List of active United States military watercraft

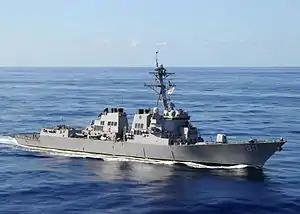
, U.S. Navy

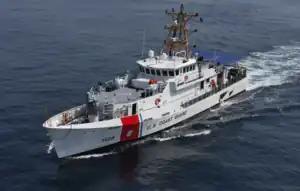
, a U.S. Coast Guard Sentinel-class cutter

The United States military has numerous types of watercraft, operated by the Navy, including Naval Special Warfare Command and Military Sealift Command, as well as the Coast Guard, Army and Air Force